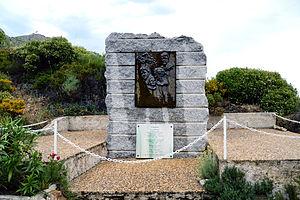
Le col de Marsolino est un col de Corse entre Calvi et Vico. Il relie Calvi et Calenzana en Balagne à Galéria dans le Filosorma. Sa faible altitude lui permet d'être ouvert quasiment toute l'année.